Godfrey de Lucy

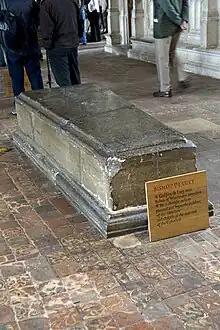

Godfrey de Lucy or Luci (d. September 1204) was a medieval Bishop of Winchester.